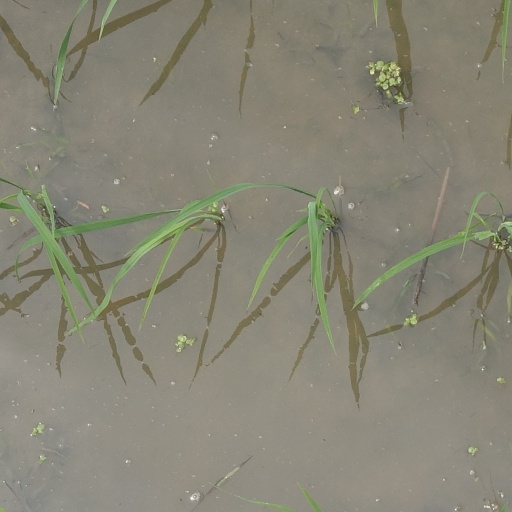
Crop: rice